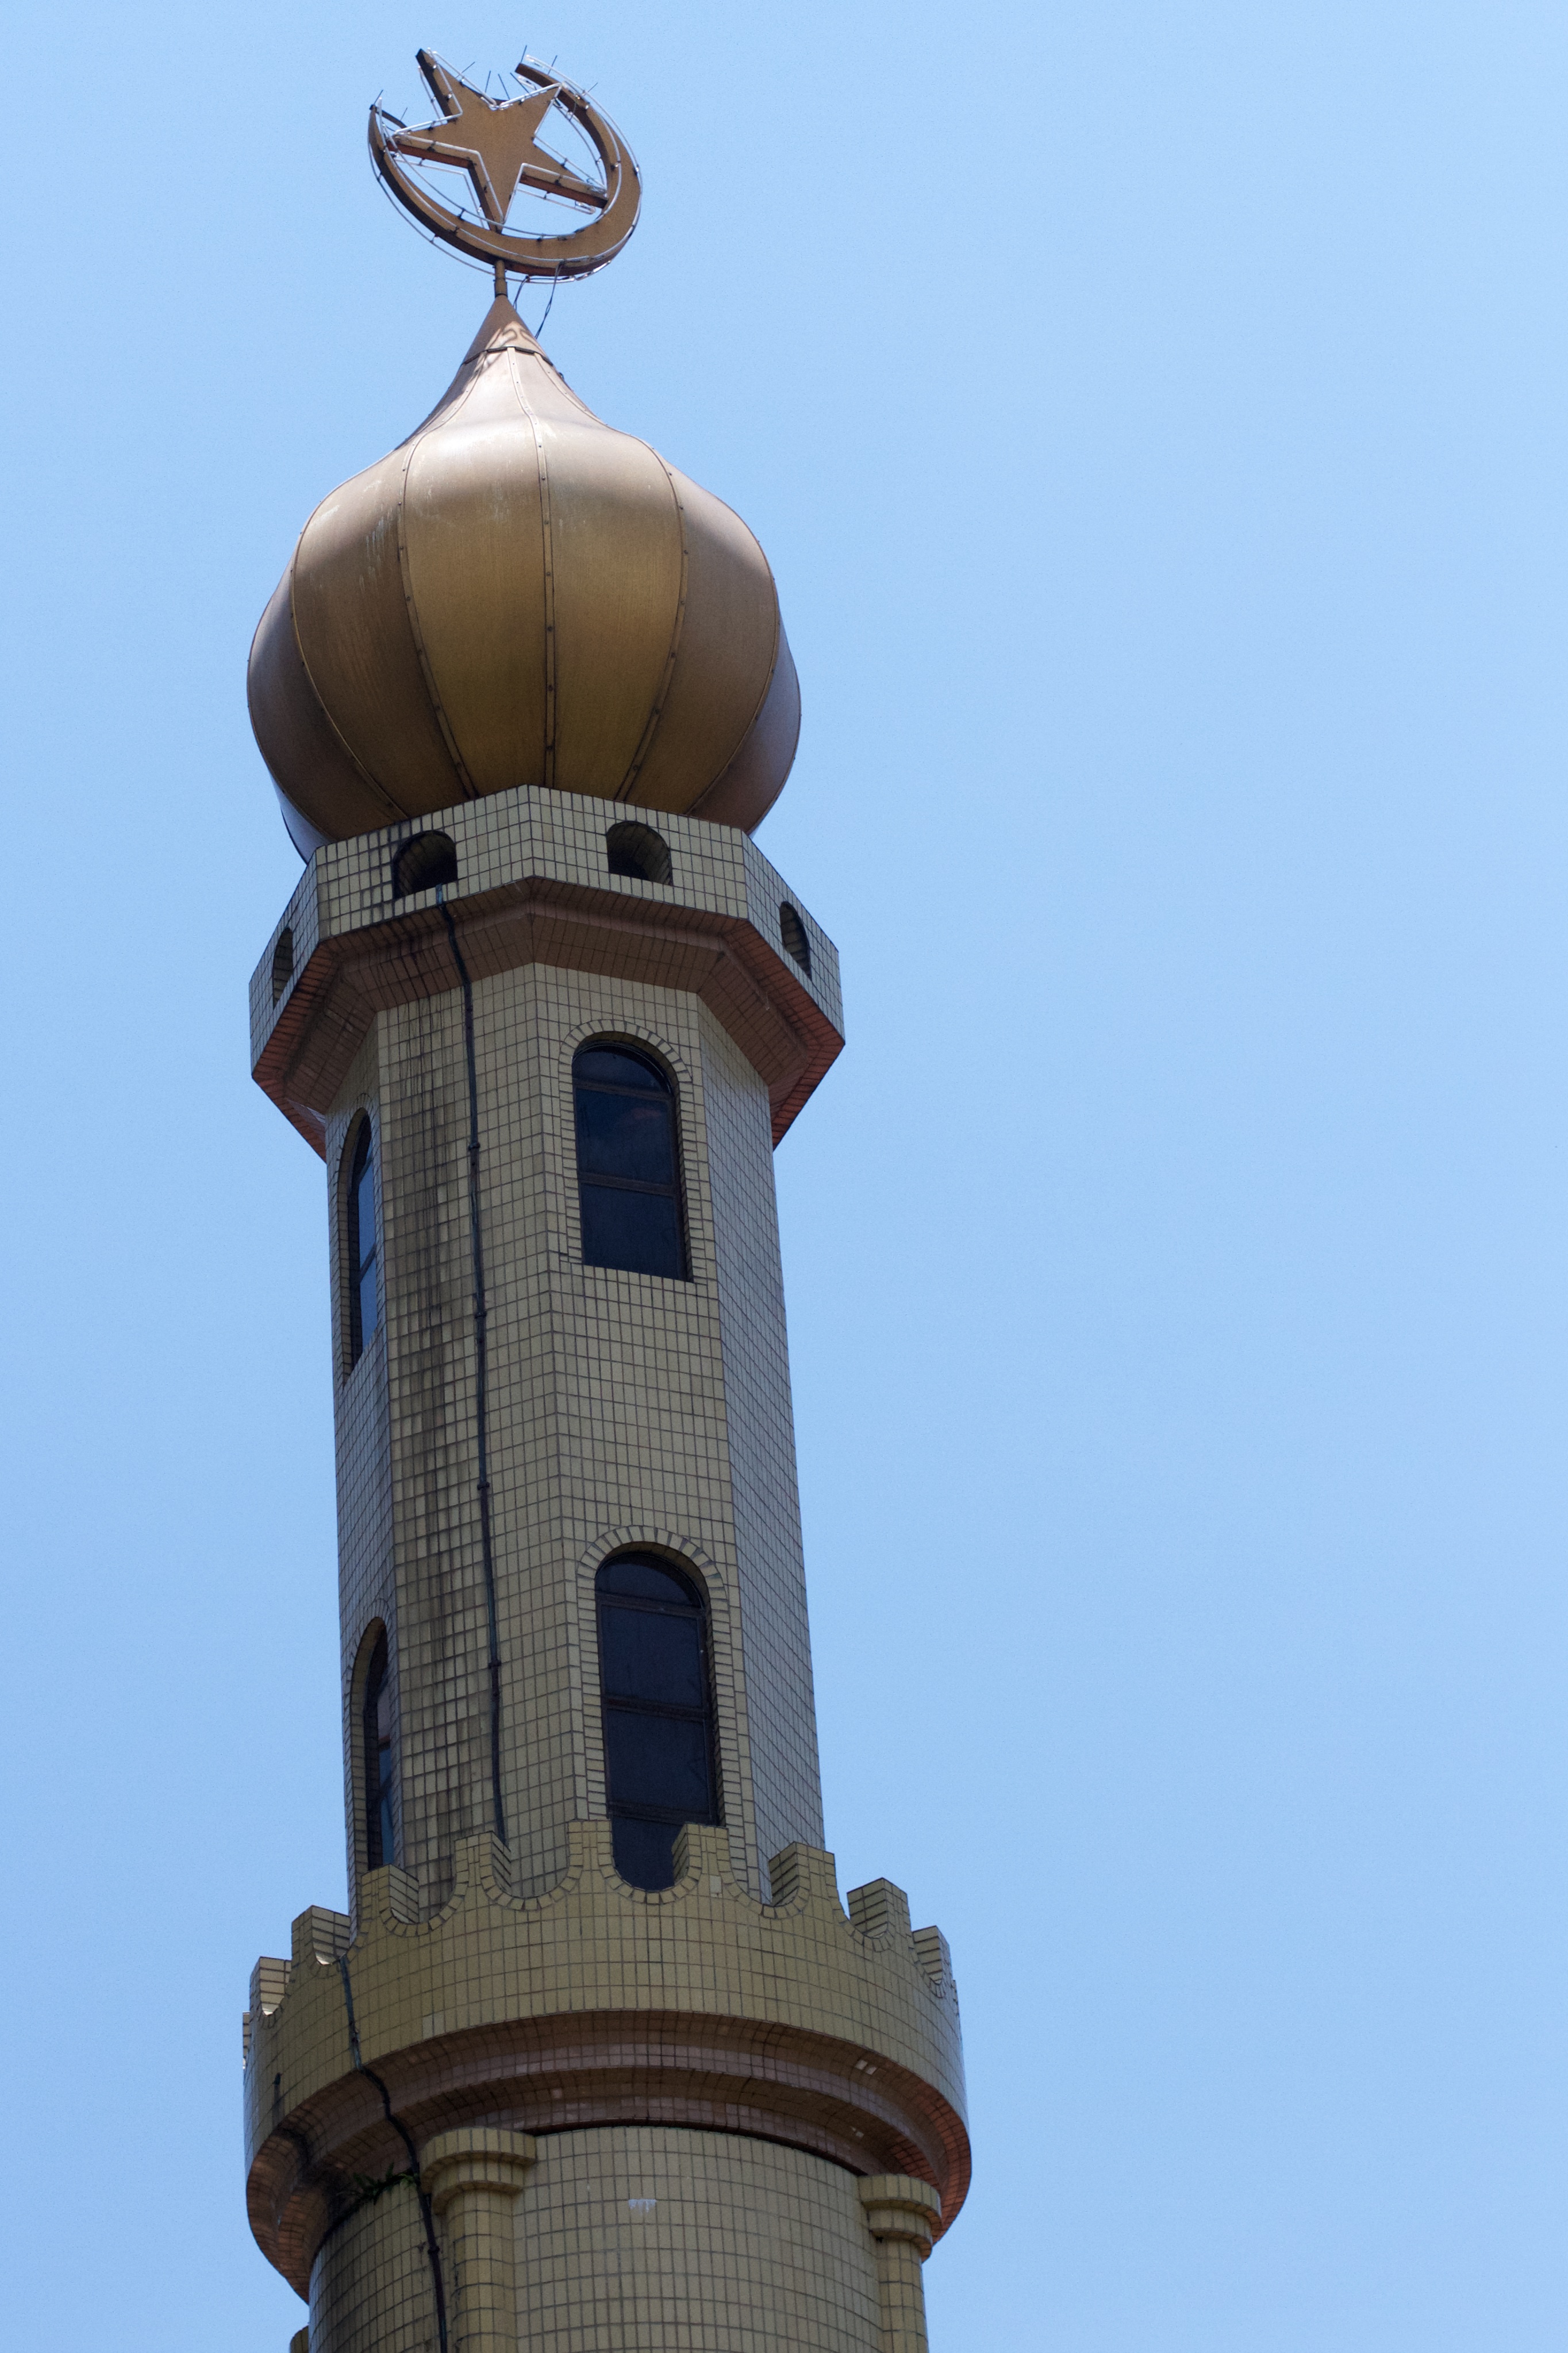
lighthouse, tower, street light, lighting, clock tower, bell tower, water tower, steeple, light fixture, control tower